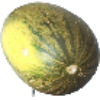
Label: Melon Piel de Sapo 1